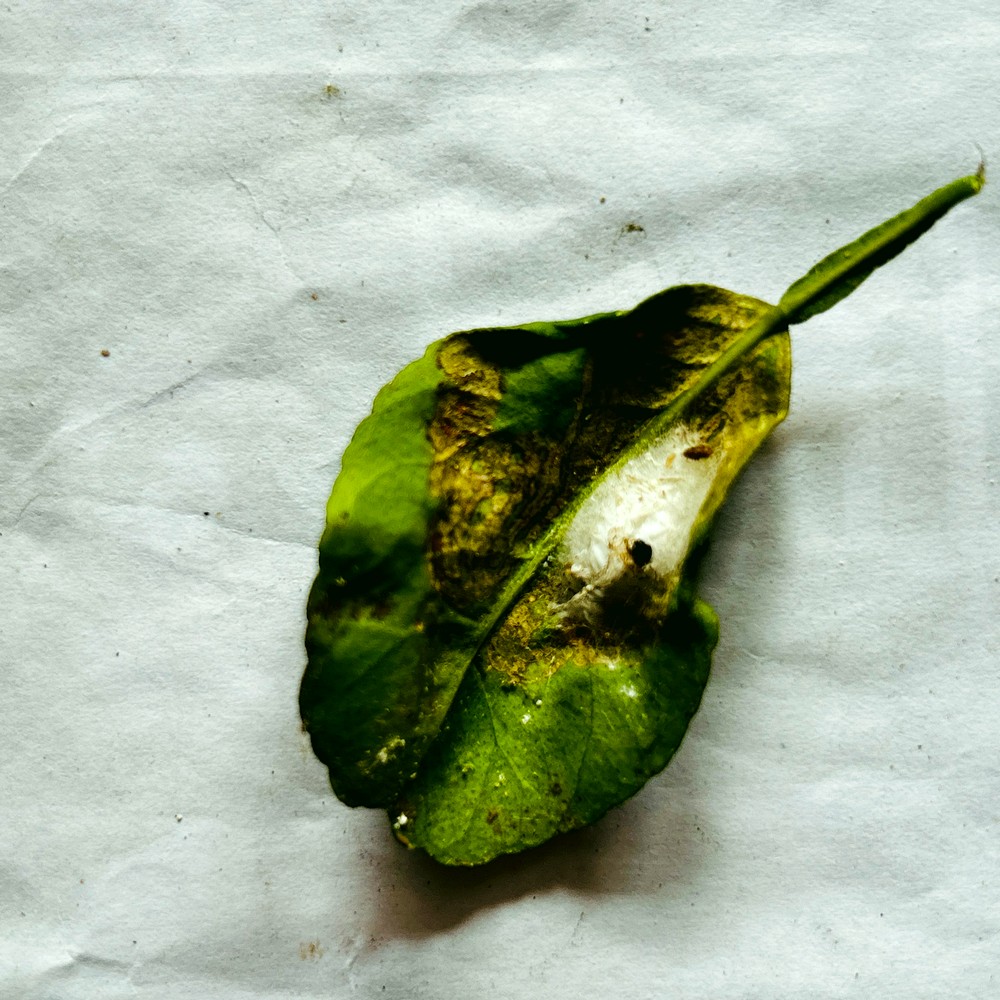
Label: Spider Mites